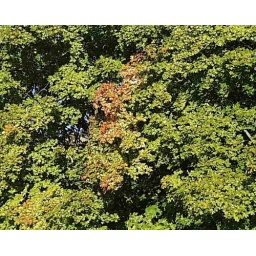
orange in green 2